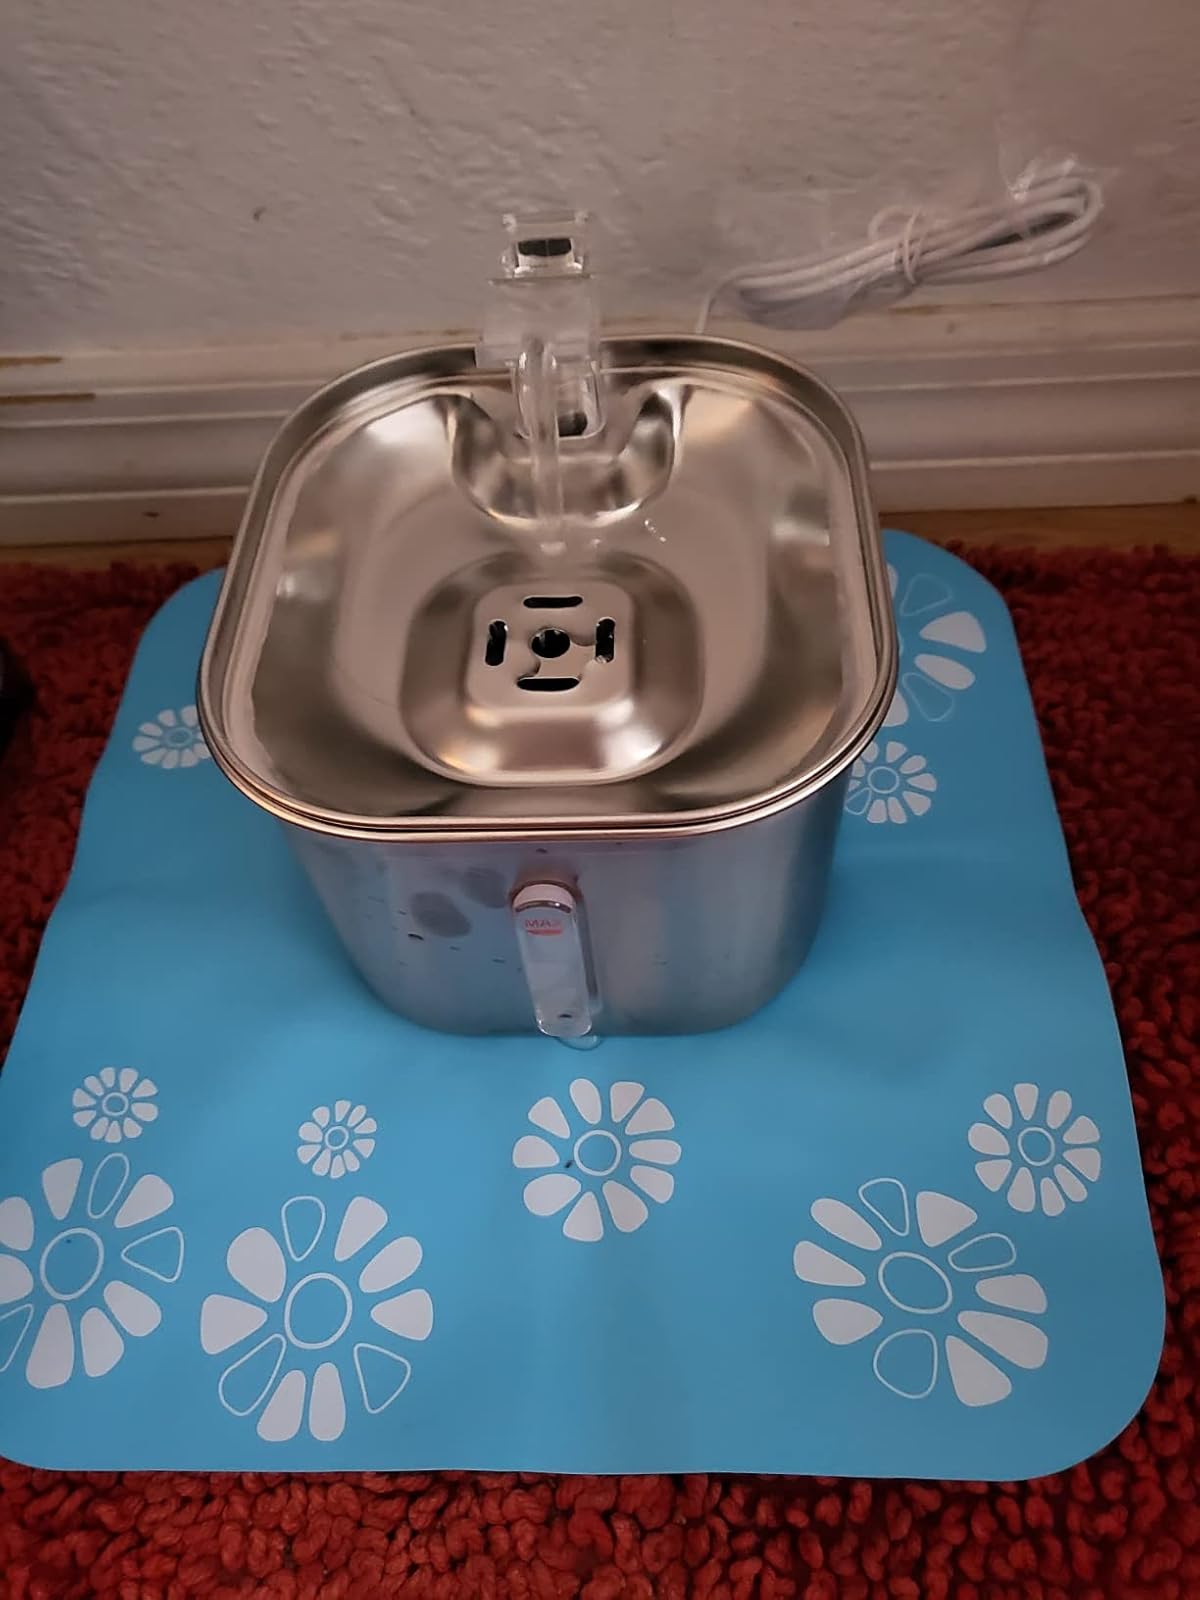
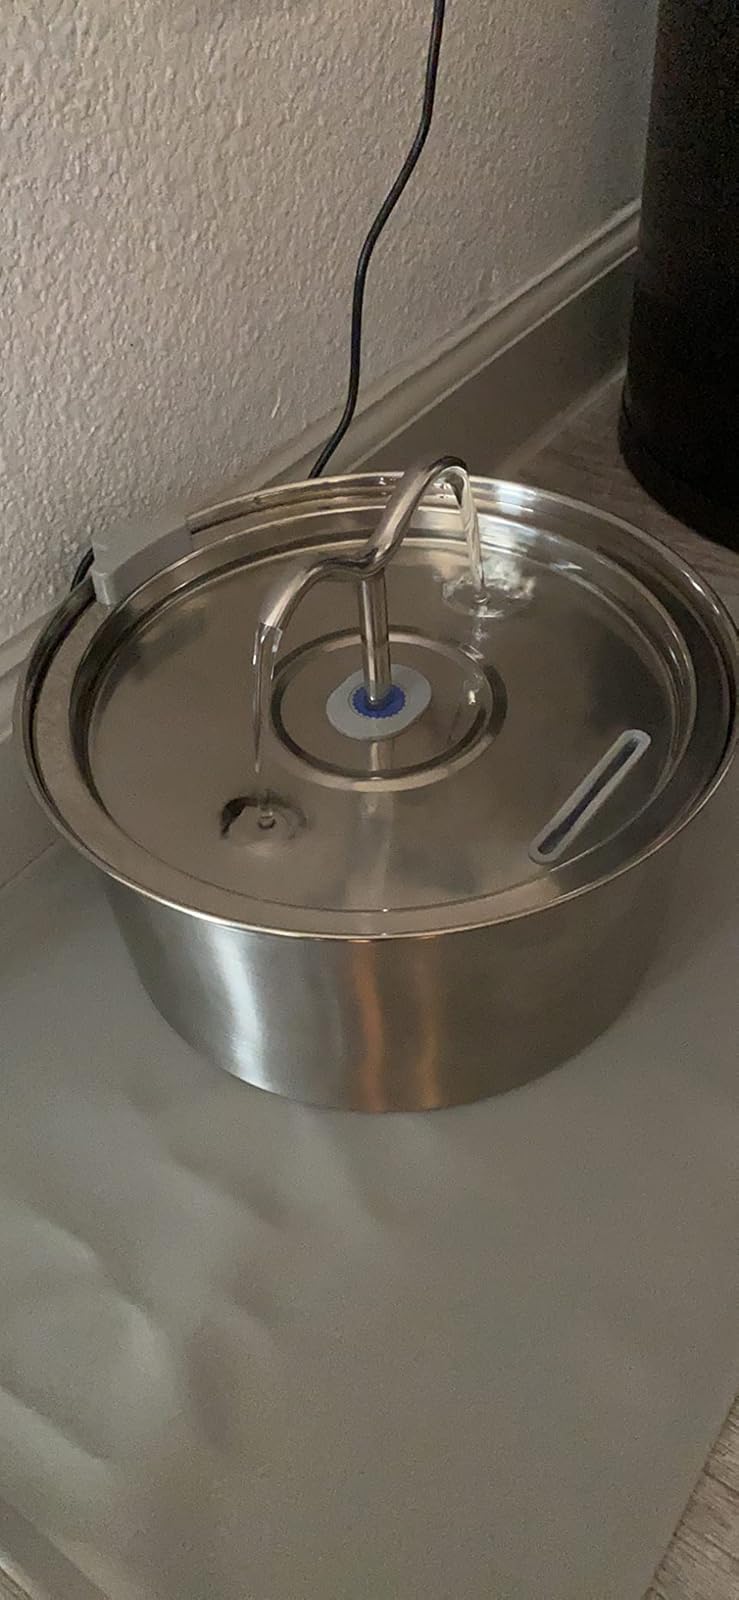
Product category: items_bowl
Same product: no